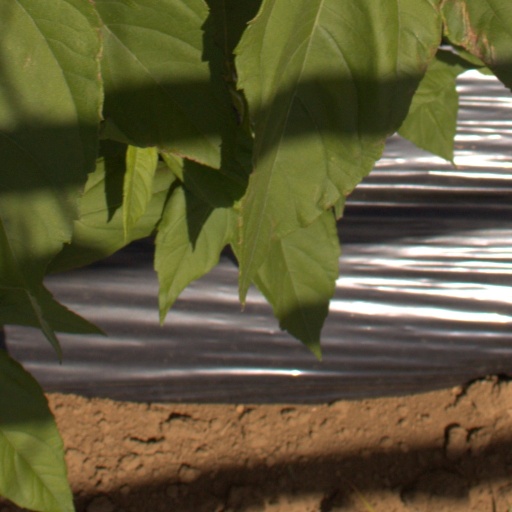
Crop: Jerusalem artichoke